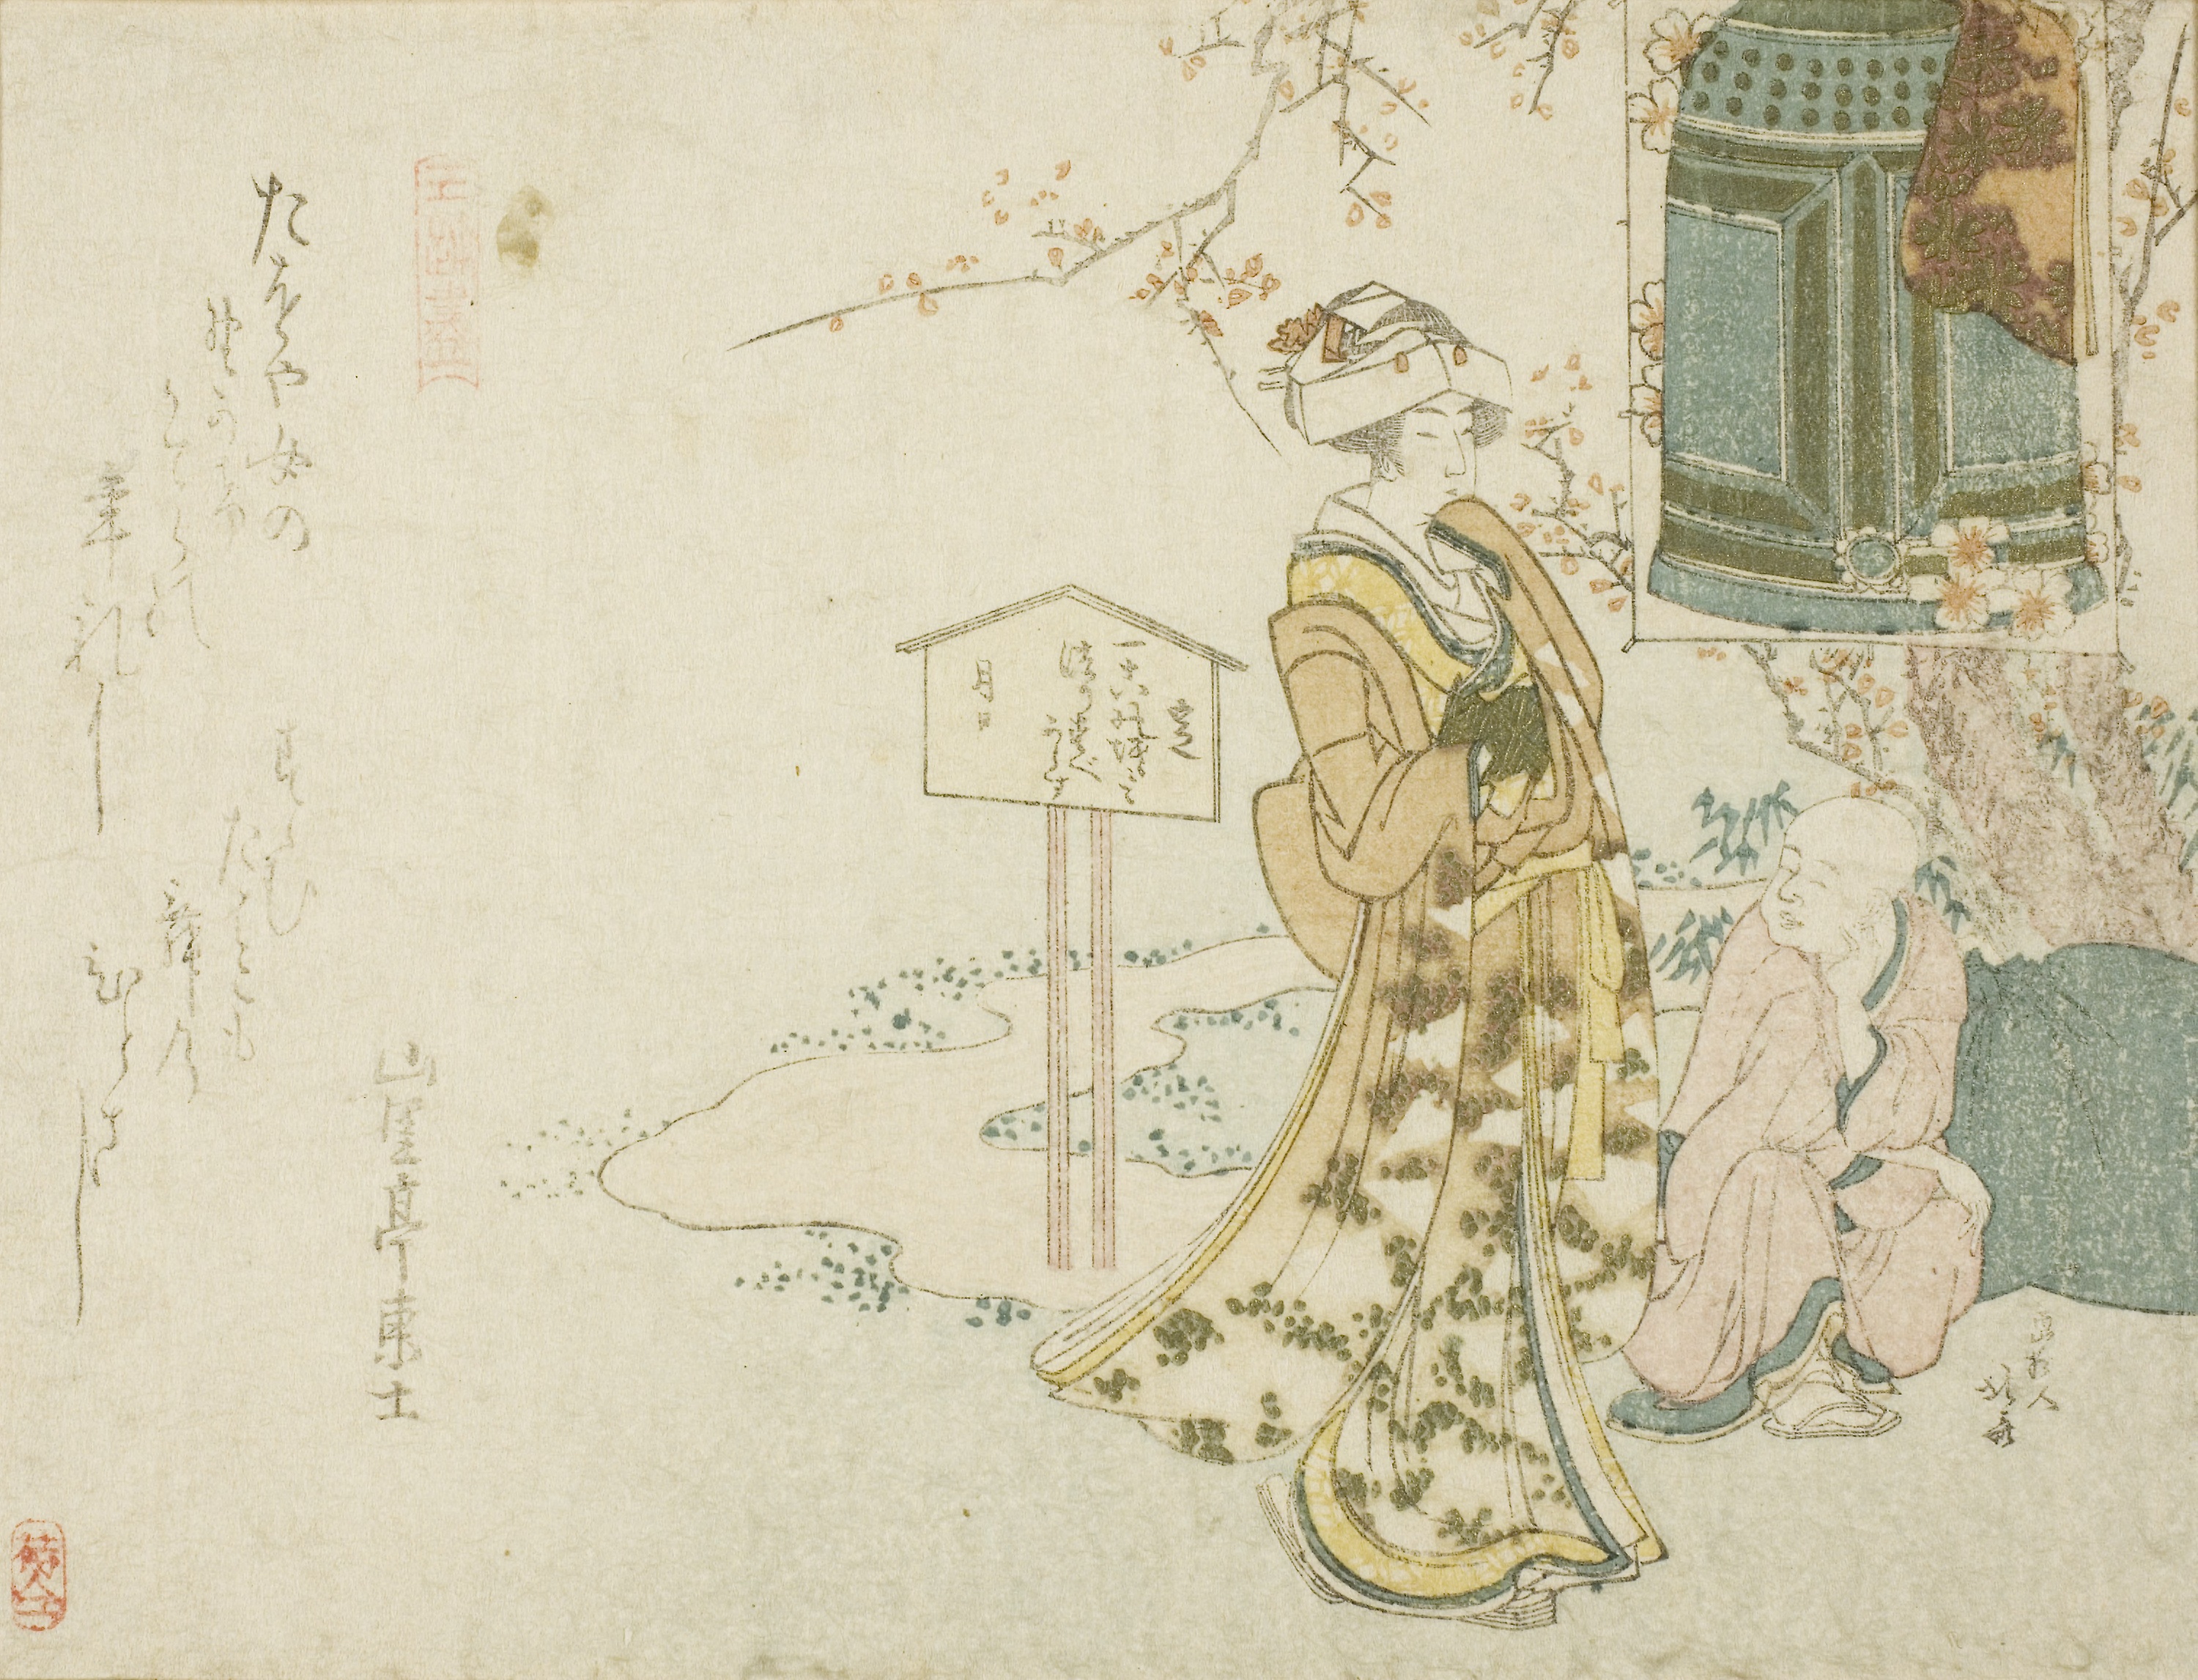
text, line, drawing, illustration, art, sketch, paper, map, history